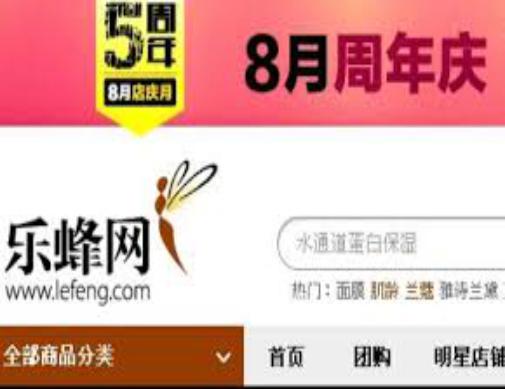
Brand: lefeng
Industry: Others